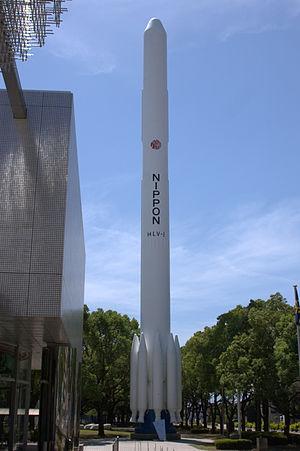
Le programme spatial japonais regroupe l'ensemble des activités spatiales civiles ou militaires japonaises. Lancé au milieu des années 1950, le programme a à son actif de nombreuses réalisations qui ont fait du Japon la quatrième puissance spatiale de la planète. Après avoir développé de manière autonome les lanceurs Mu utilisant la propulsion à propergol solide, les ingénieurs japonais ont réussi avec la famille des H-II à maitriser les techniques les plus avancées en matière de propulsion. Dans le domaine scientifique, le Japon place régulièrement en orbite des observatoires spatiaux et a développé une expertise dans l'observation du rayonnement X. Le Japon a obtenu des résultats plus mitigés dans le domaine de l'exploration du système solaire mais a devancé la NASA en réussissant à récupérer un échantillon de sol d'astéroïde grâce à sa sonde Hayabusa qui a par ailleurs démontré les capacités du Japon dans le domaine de la propulsion électrique. L'industrie spatiale japonaise a également développé une forte compétence dans le domaine des télécommunications, de l'observation de la Terre et des applications spatiales militaires.